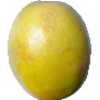
Label: Maracuja 1